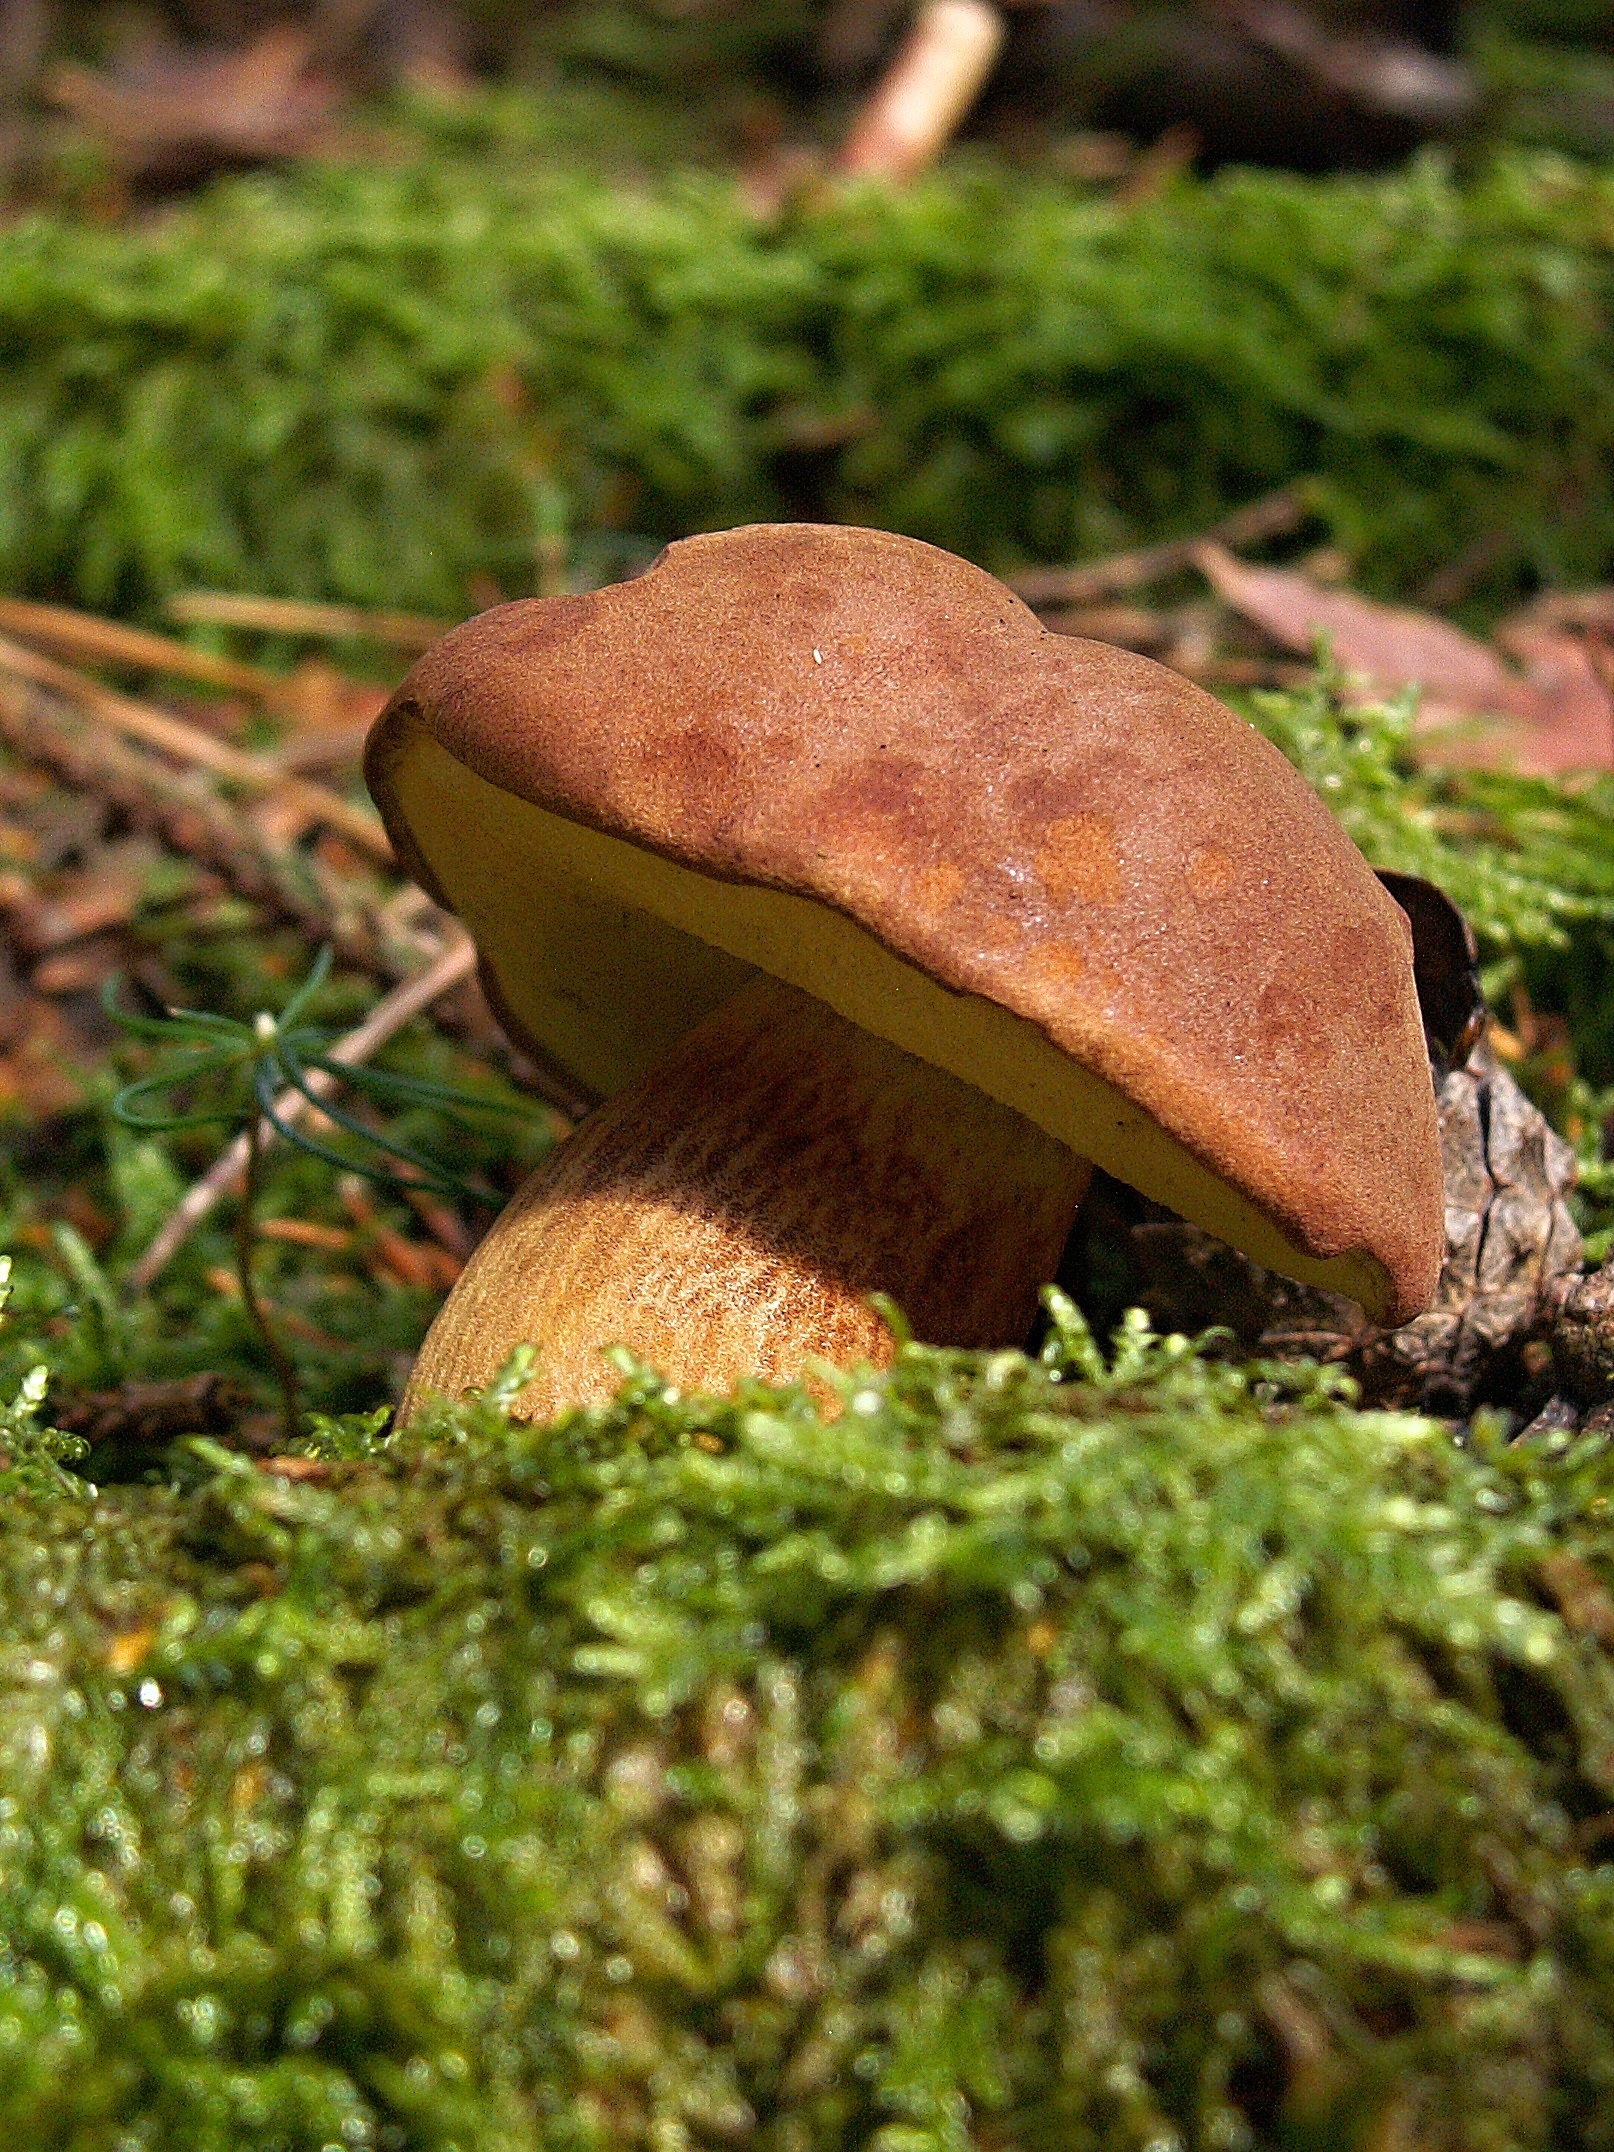
nature, forest, leaf, moss, green, collection, macro, autumn, soil, botany, mushroom, fauna, bun, fungus, boletus, woodland, bolete, auriculariales, edible, macro photography, south bohemia, mushroom picking, oyster mushroom, edible mushroom, medicinal mushroom, agaricomycetes, agaricaceae, penny bun, auriculariaceae